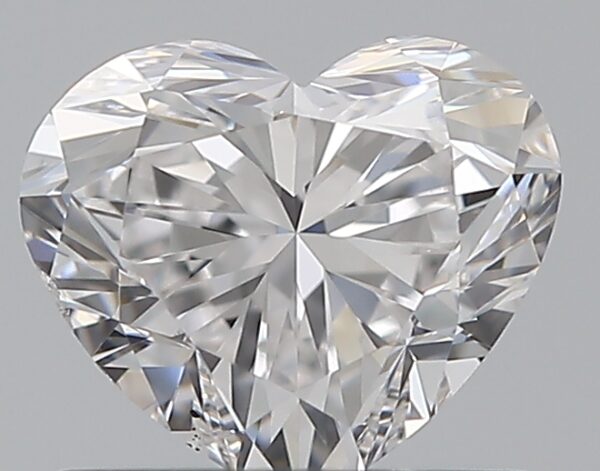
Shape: heart
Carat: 0.7
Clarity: SI1
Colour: D
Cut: VG
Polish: EX
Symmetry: VG
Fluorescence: N
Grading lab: GIA
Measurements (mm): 5.18 x 6.05 x 3.64